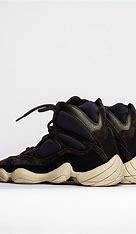
Brand: Adidas
Model: Yeezy 500